Duvensee archaeological sites

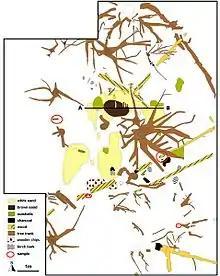
Map of Duvensee "Wohnplatz 6"

The Duvensee bog is located at the edge of the Duvensee municipality in the Herzogtum Lauenburg district in the southern part of Schleswig-Holstein. The bog formed from a paludifying lake that originated as a kettle hole during the early pre-boreal and once covered an area of more than 4 square kilometres. Siltation set in during the late pre-boreal and the lake was (intentionally) drained in its entirety during the 19th century.